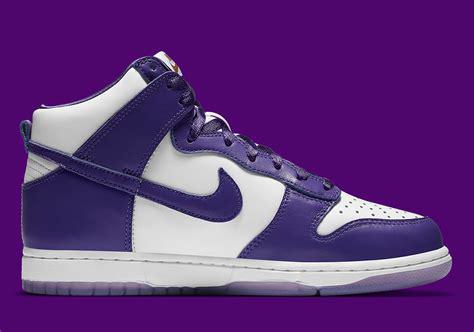
Brand: Nike
Model: Dunk